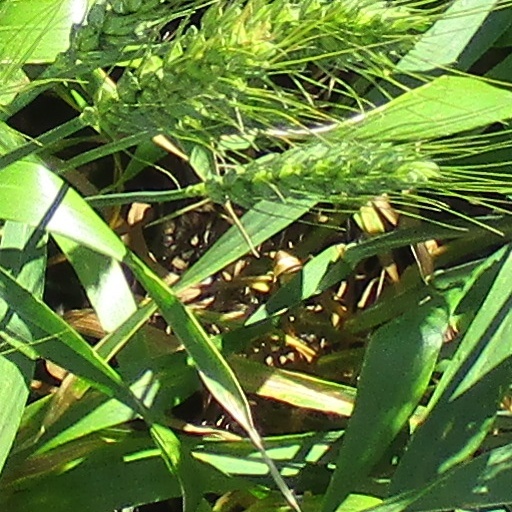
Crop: wheat